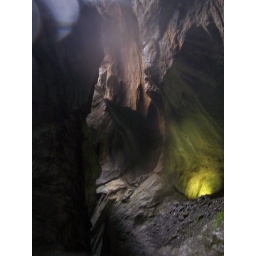
The combination of a yellow lamp and light getting in from the roof give an interesting effect.